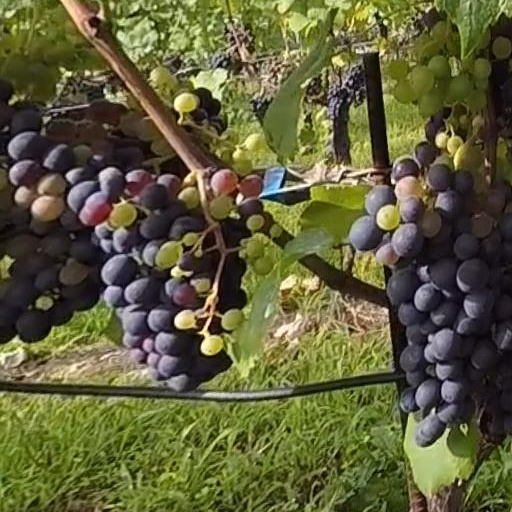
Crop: grape